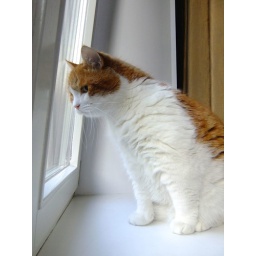
Max. The dog is walking in the yard :-)